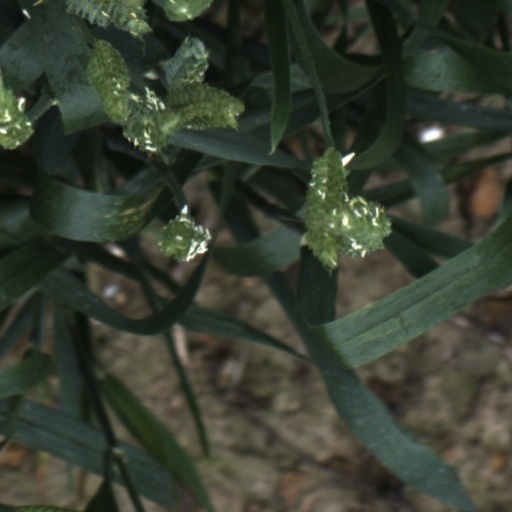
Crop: wheat